Royal Commission on Animal Magnetism

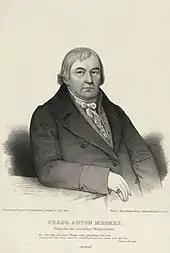
Franz Mesmer c.1800

The first of the two Royal Commissions, usually referred to as the ""Franklin Commission"", was appointed on 12 March 1784.